Lily Isabel Maude Addison

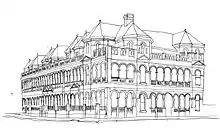
The Mansions were designed by G.H.M Addison, and constructed by RE Burton in 1889

Lily Addison's contribution in the field of architecture remains unclear, her role as an assistant architect in her father's firm G.H.M never acclaimed the contribution she made and no designs have been attributed to her name and documented to this day due to the predominance of male contribution in the field., With Lily Addison being the first known woman to work in this field of Architecture, there was little work to be acclaimed to her name with gender inequality being a major influence in this.